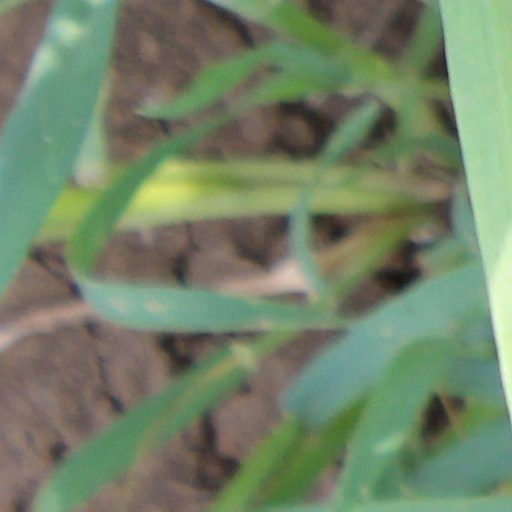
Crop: wheat